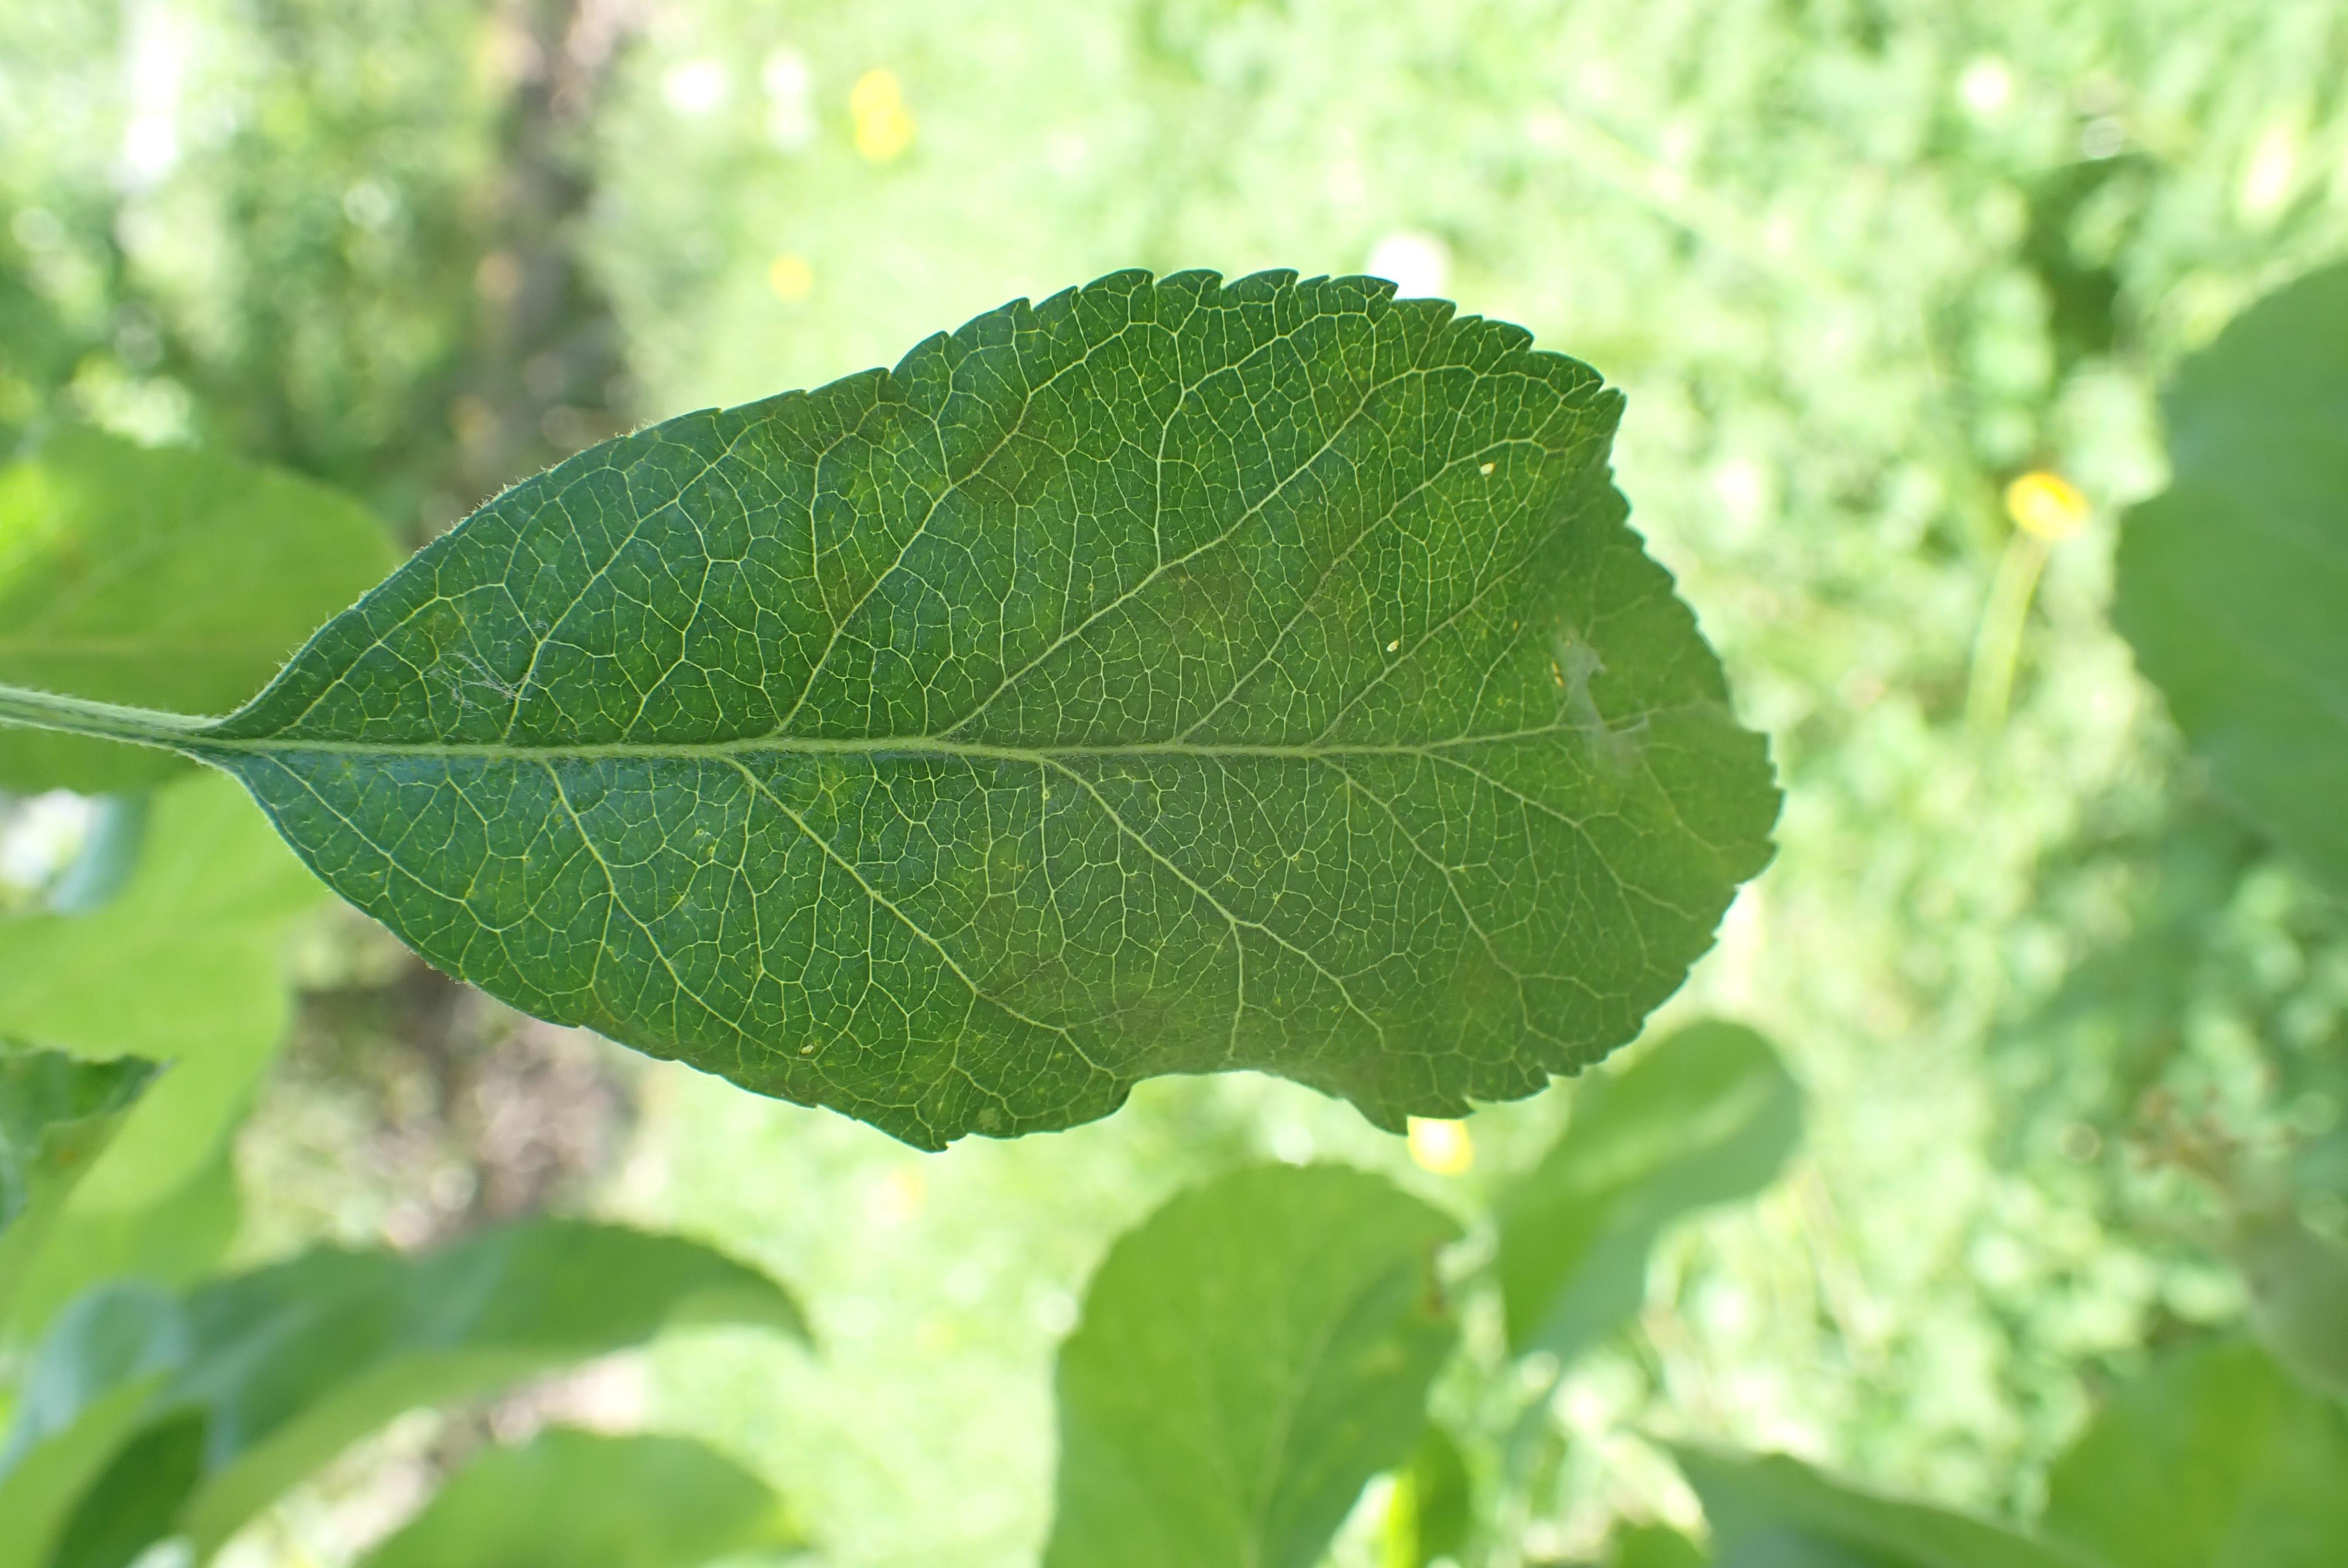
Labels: scab